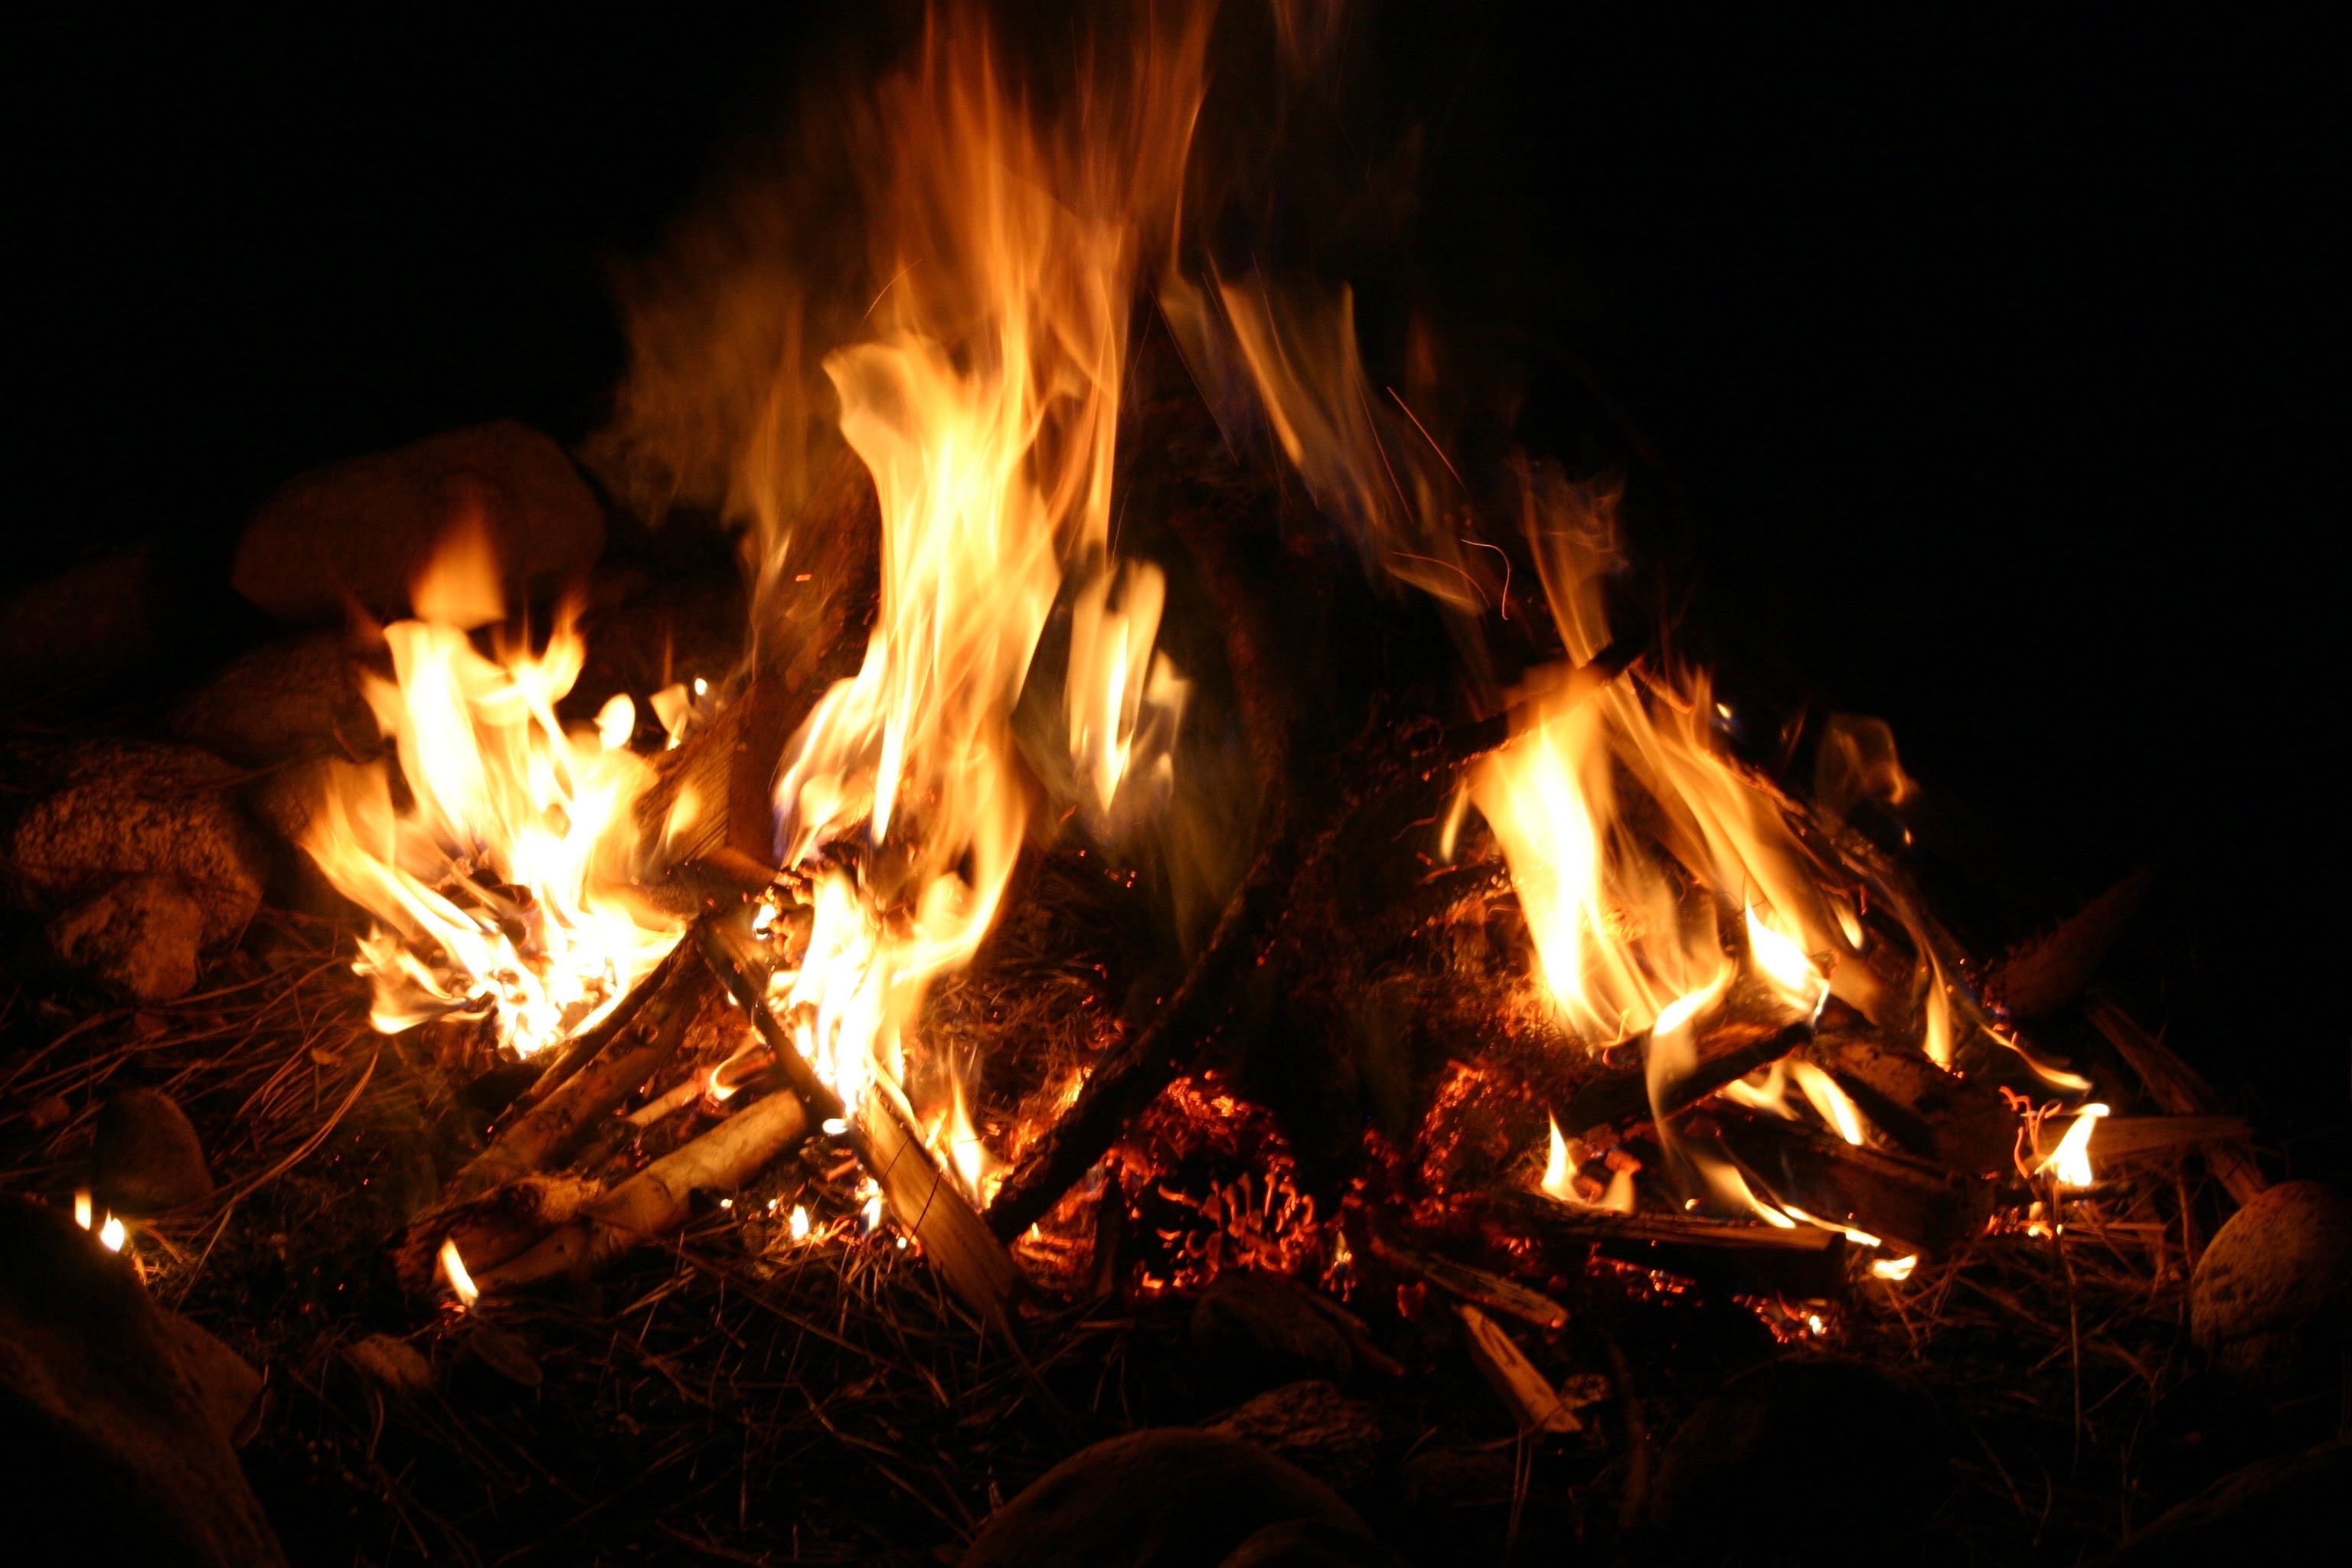
night, flame, fire, camping, campfire, bonfire, camp fire, burning